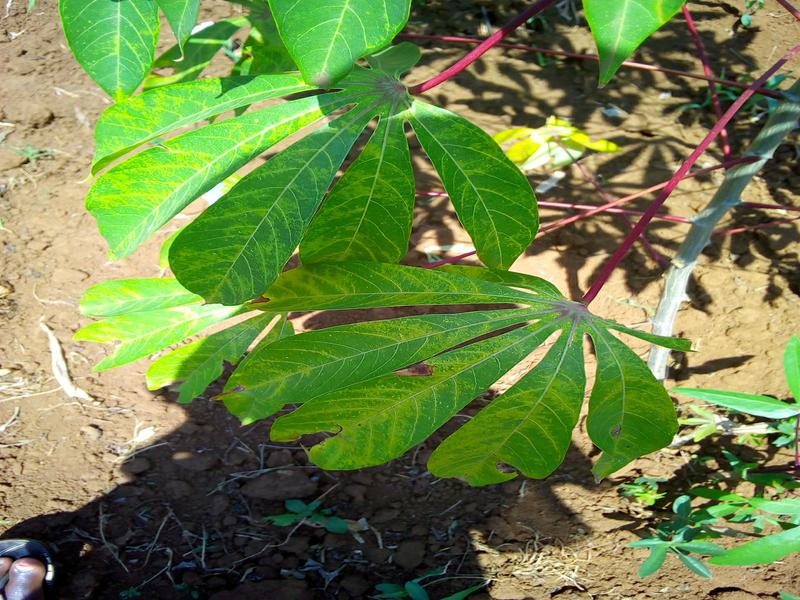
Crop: cassava
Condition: brown_streak_disease